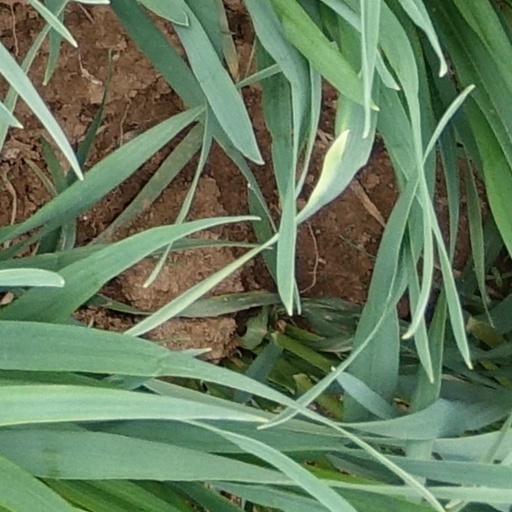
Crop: wheat